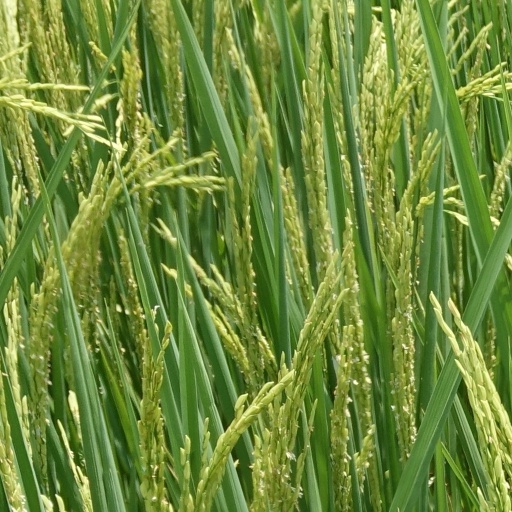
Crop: rice